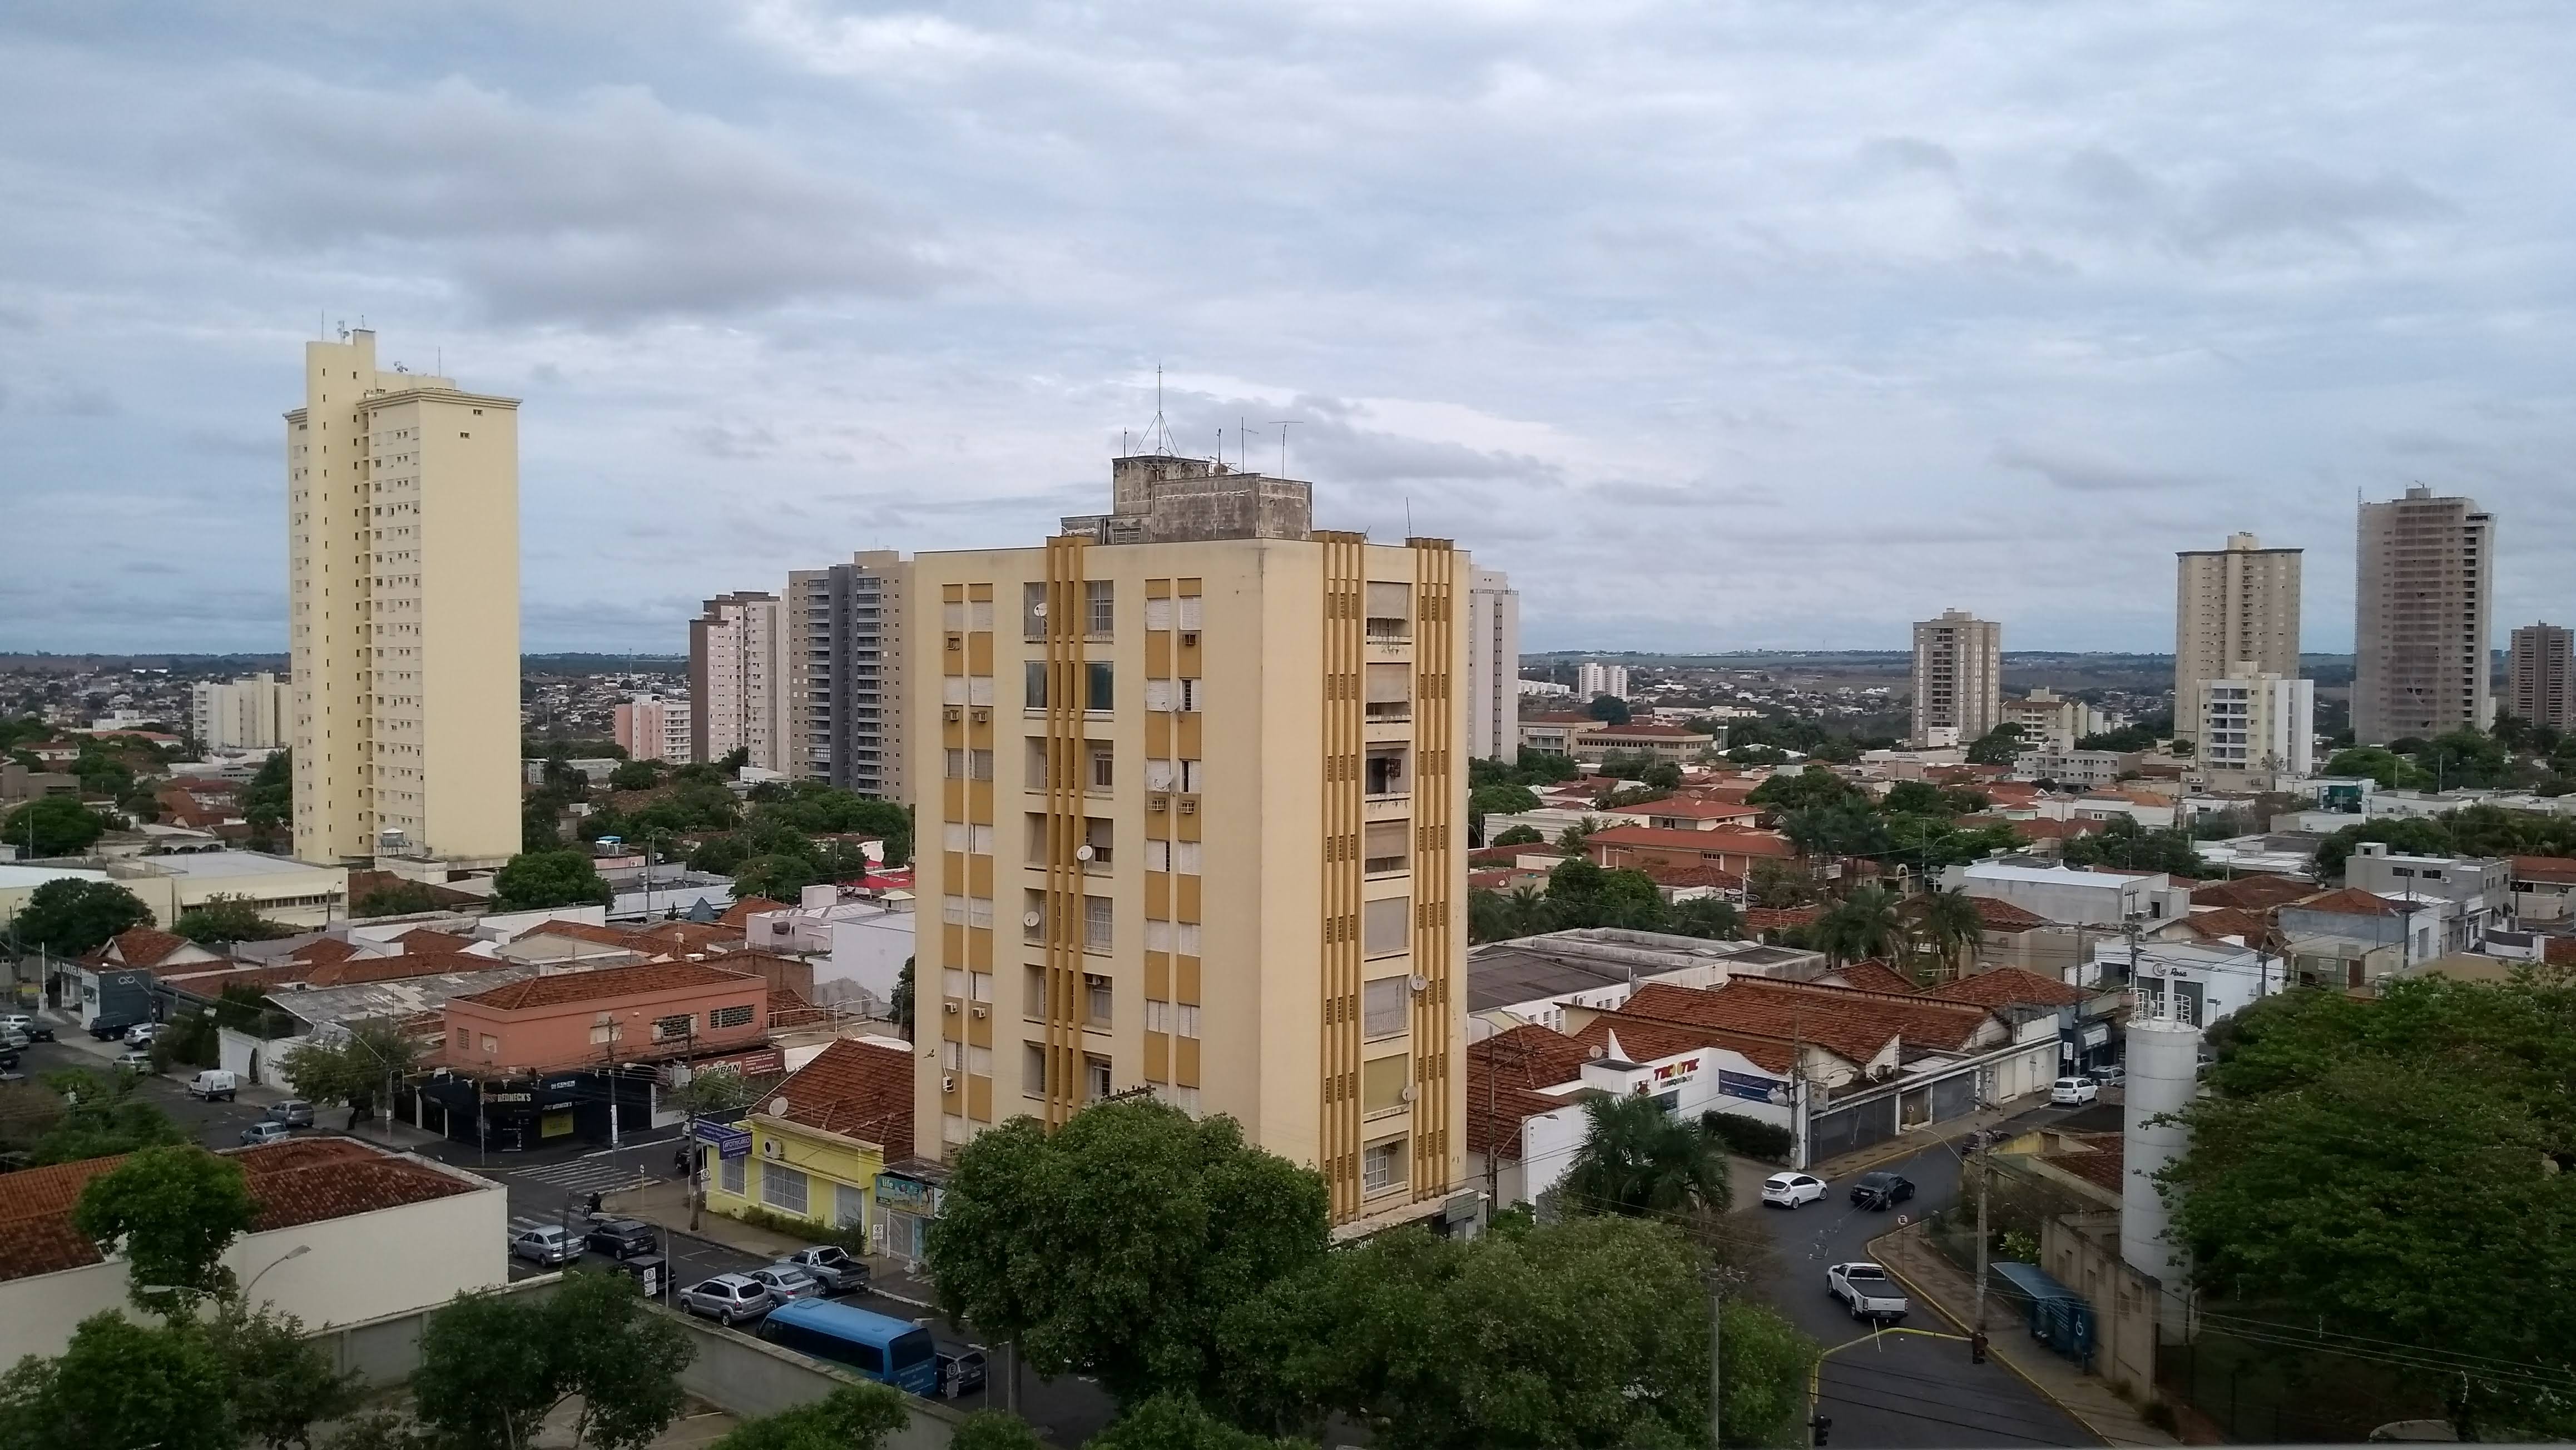
city, sky, cloud, building, skyscraper, daytime, property, window, plant, tree, tower block, urban design, house, tower, condominium, neighbourhood, residential area, cityscape, real estate, landscape, horizon, facade, roof, commercial building, metropolis, mixed use, apartment, road, palm tree, suburb, downtown, bird's eye view, home, street, headquarters, aerial photography, corporate headquarters, room, skyline, tourism, hill